2020 Kolkata Knight Riders season

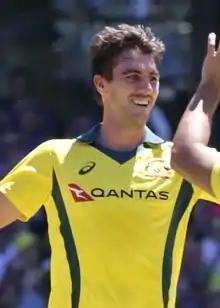
In 2020 auction, Pat Cummins has become the most expensive foreign player ever in IPL history.

The Kolkata Knight Riders retained 13 players and released ten players. On 12 September, Ali Khan becomes first USA cricketer to join IPL as replacement for Harry Gurney.